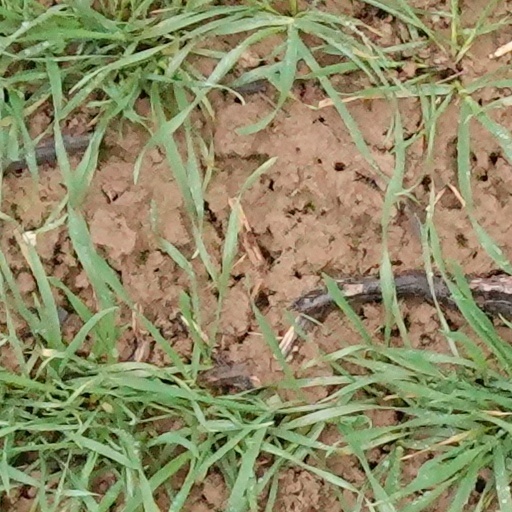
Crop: wheat